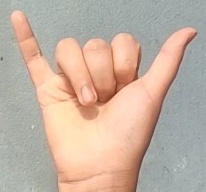
ASL sign: Y